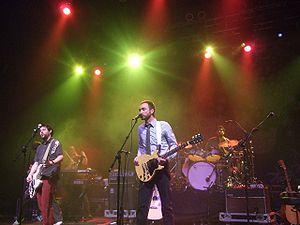
The Shins est un groupe de rock indépendant américain, originaire d'Albuquerque, dans le Nouveau-Mexique. Il est formé en 1997 par d'anciens membres de Flake Music à la suite de la dissolution de celui-ci. Il est composé de James Russell Mercer, Dave Hernandez, Martin Crandall, Jesse Sandoval et Eric Janabelle qui a rejoint le groupe lors de leur tournée pour Wincing the Night Away. Leur musique est généralement qualifiée de rock indépendant, surfant sur plusieurs genres musicaux tels que la pop, les musiques country et folk.